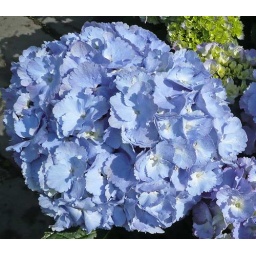
Closeup of blue hydrangea at flower market in Lucca, Italy.